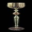
Label: cup